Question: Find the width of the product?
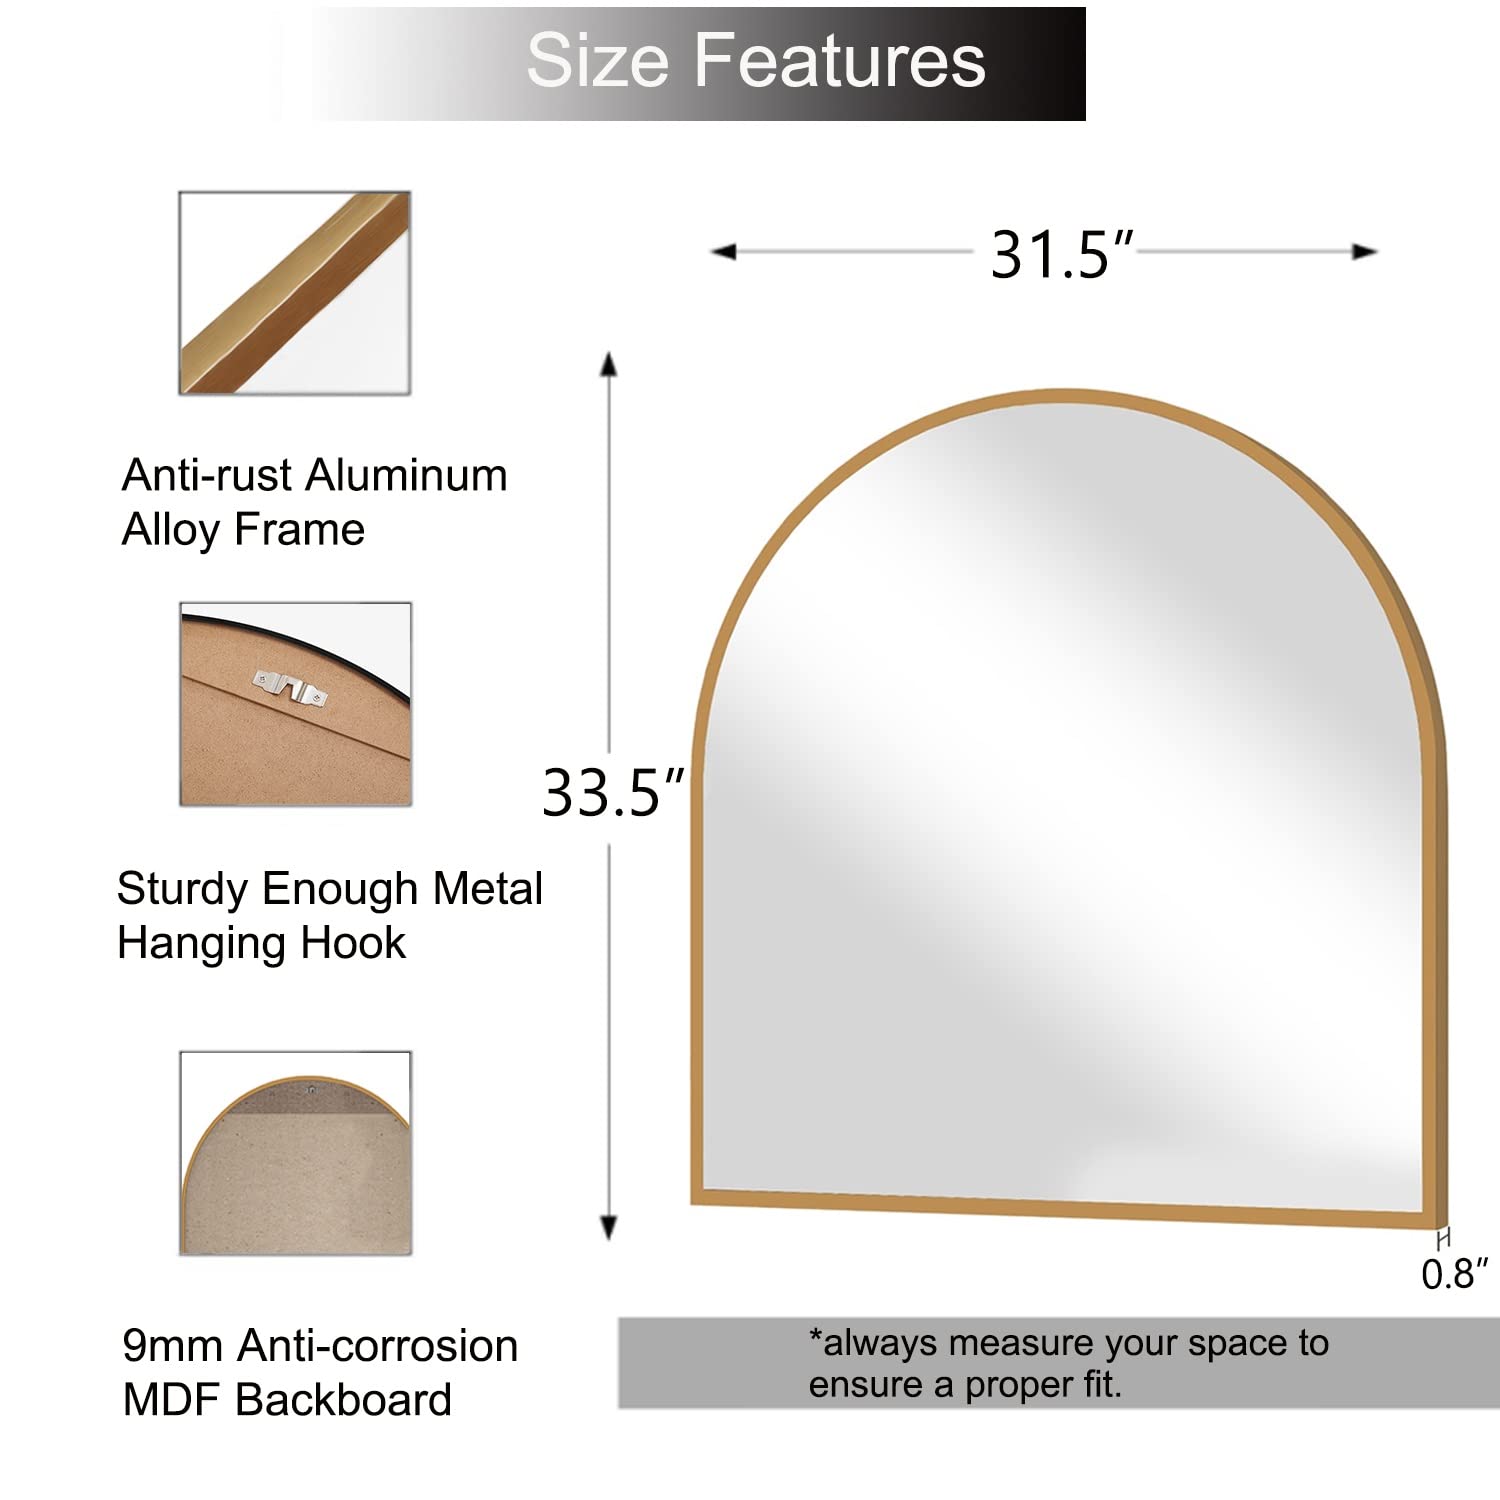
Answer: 31.5 inch